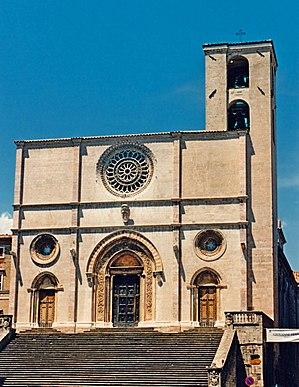
Italie - Ombrie - Cathédrale de Todi
Todi est une commune italienne d'environ 17 300 habitants, située dans la vallée du Tibre, dans la province de Pérouse, dans la région Ombrie, en Italie centrale.
La cathédrale de la Très Sainte Annonciation est une cocathédrale du diocèse d'Orvieto-Todi située à Todi, ville italienne située en Ombrie. Du haut de ses escaliers, elle domine le côté nord de la Piazza del Popolo.